History of science and technology in Mexico

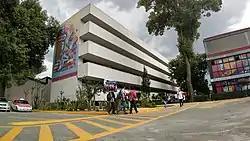
Superior School of Mechanical and Electrical Engineering (ESIME). ESIME is a division of the National Polytechnic Institute (IPN).

Austrade predicts Mexico's IT spending will grow at a compound annual growth rate of 11 percent over 2011–2015.